Simon Hammond

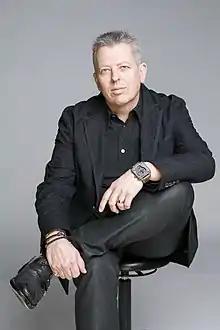
Simon Hammond, 2015

Simon Hammond (born 23 January 1962) is an Australian author, entrepreneur, journalist, business advisor and international keynote speaker.